The Most Popular Girls in School

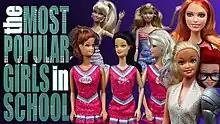
Cast of "MPGIS" (Clockwise from upper left: Cameron, Shay, Jenna, Rachel, Deandra, Brittnay, Mackenzie and Trisha)

The Most Popular Girls in School (abbreviated MPGIS) is an American adult stop-motion animated comedy web series that debuted on YouTube on May 1, 2012. Created by Mark Cope and Carlo Moss, the series animates Barbie, Ken and other fashion dolls, usually with customized costumes and hairstyles, as various characters. "MPGIS" follows the exploits of a fictional high school cheerleading team in Overland Park, Kansas and their friends, family and enemies. "Variety" described the series as ""Mean Girls" meets "South Park"". The first episode has been viewed over 11 million times, and many episodes have received views in the millions.